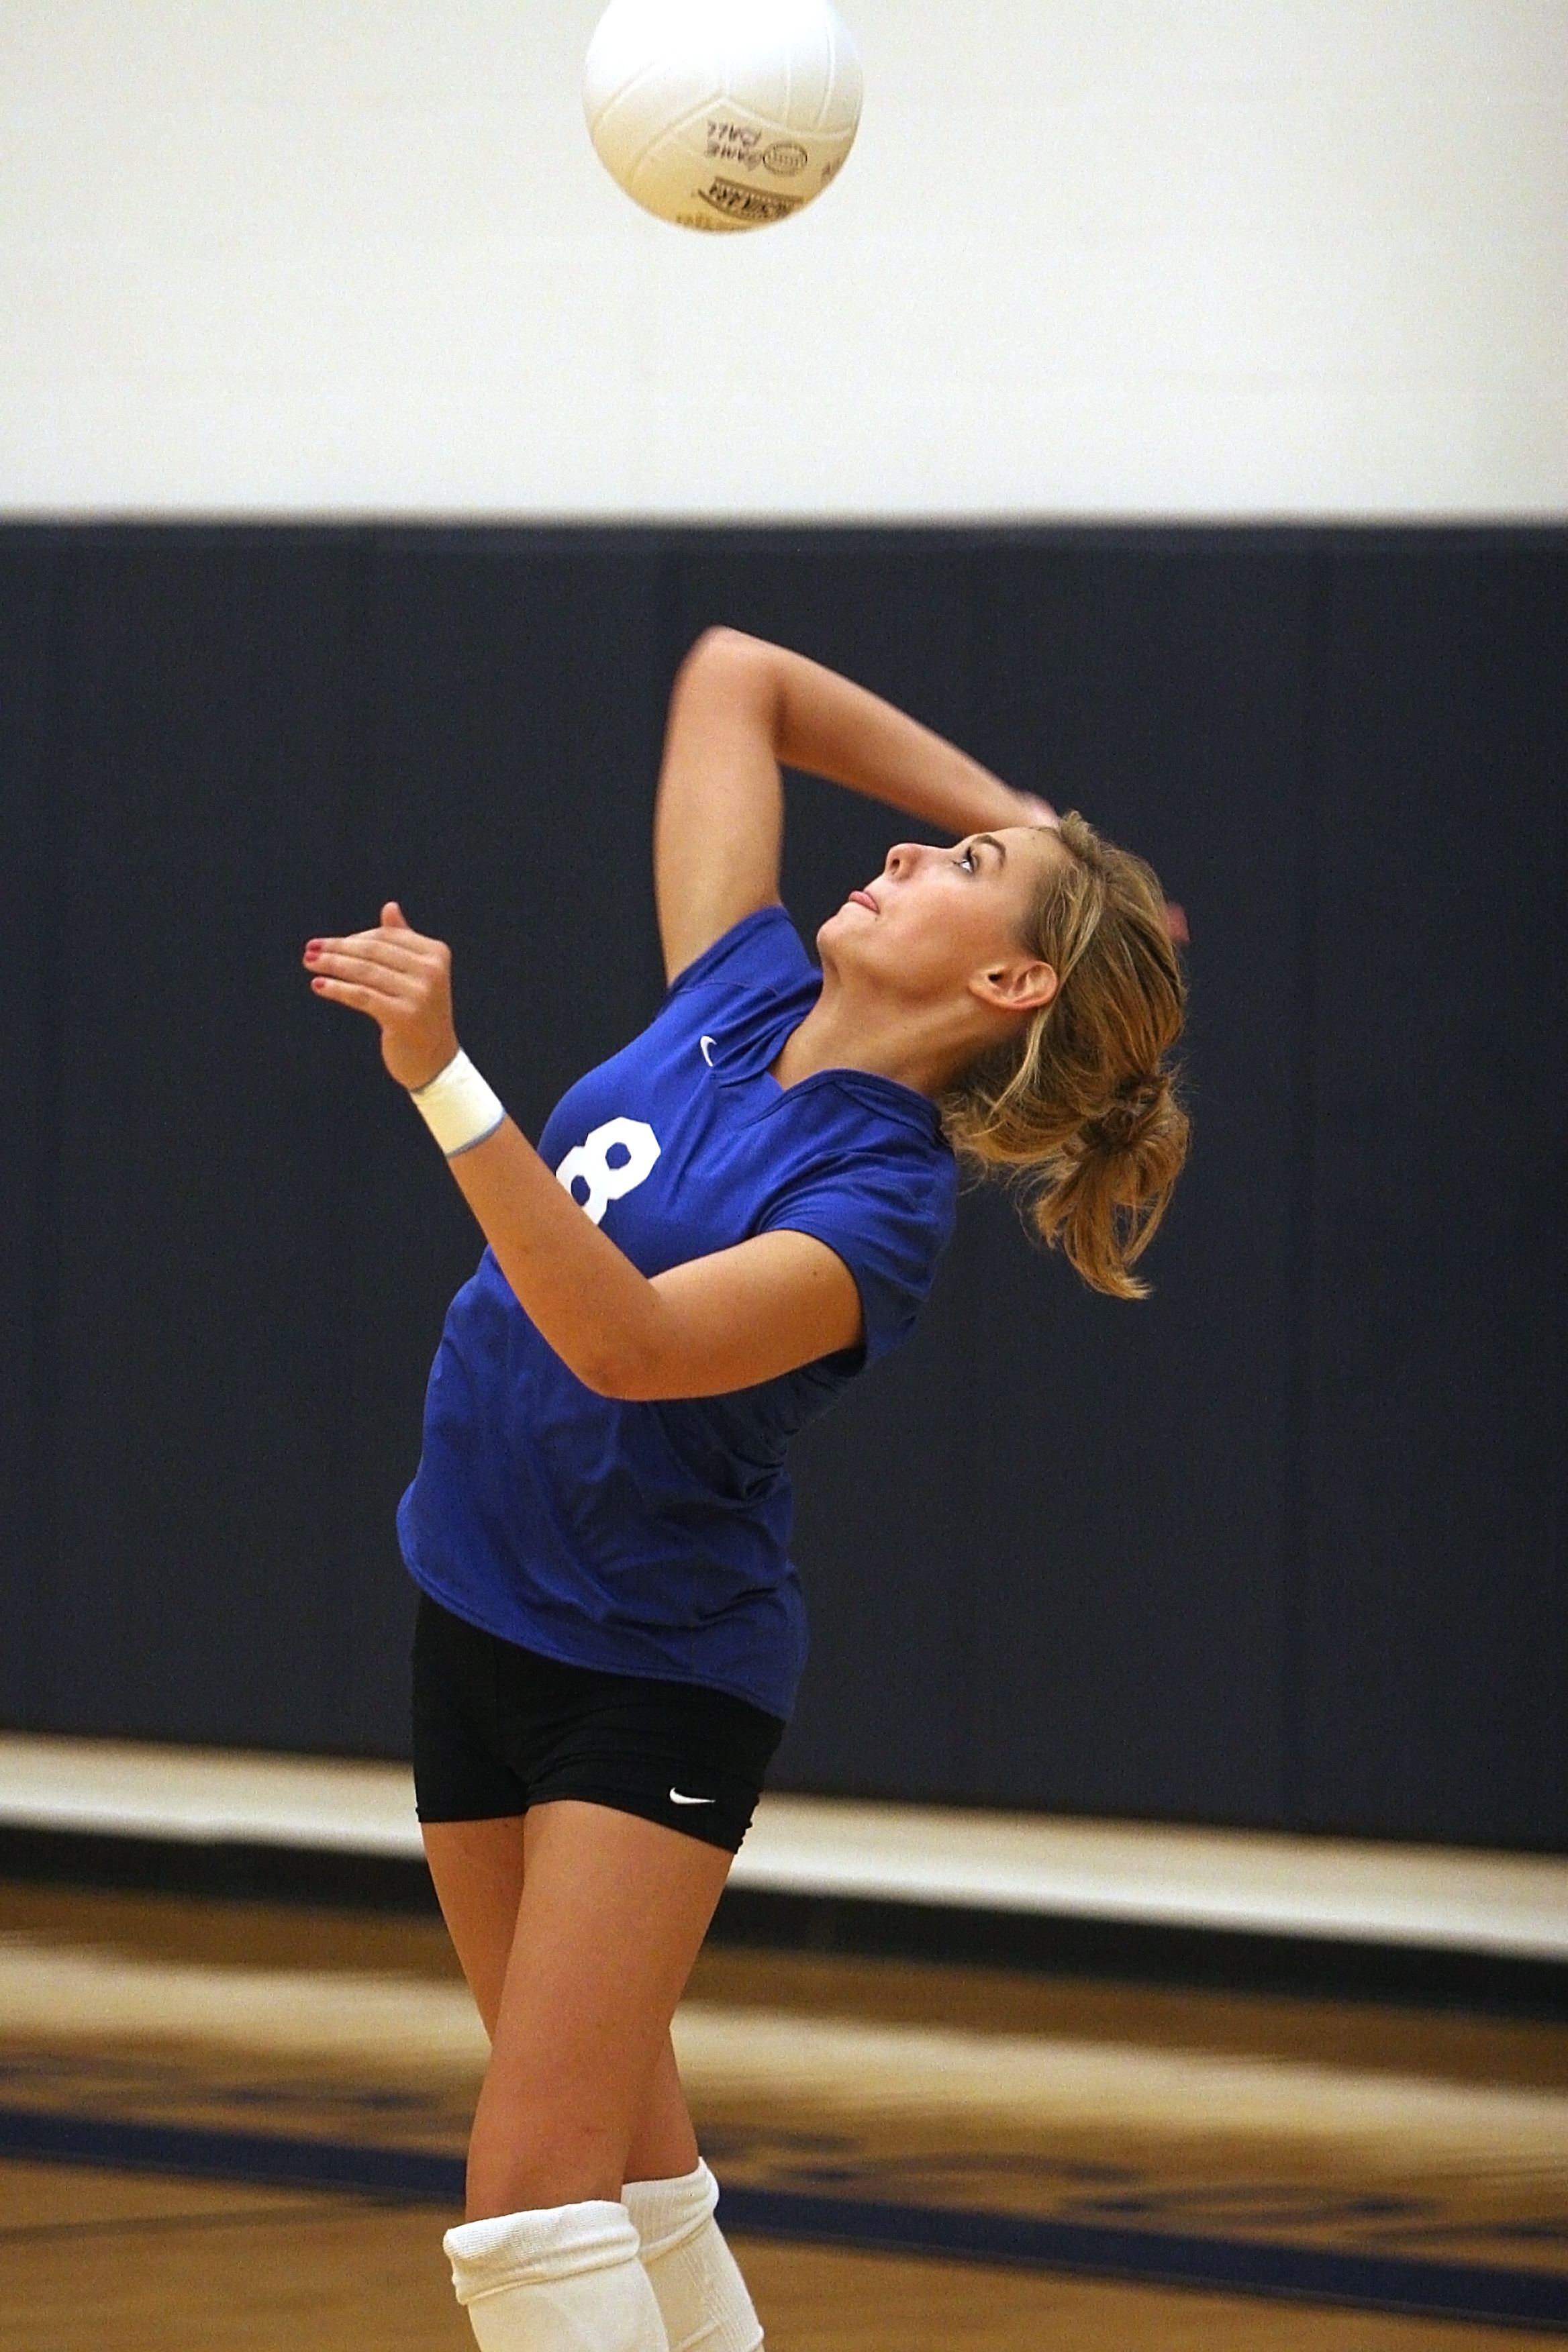
person, motion, female, young, basketball, athletic, action, player, competition, focus, sports, determination, ball, effort, competitive, attention, athlete, serving, volleyball, challenge, ball game, volleyball player, team sport, basketball player, basketball moves, ball over a net games